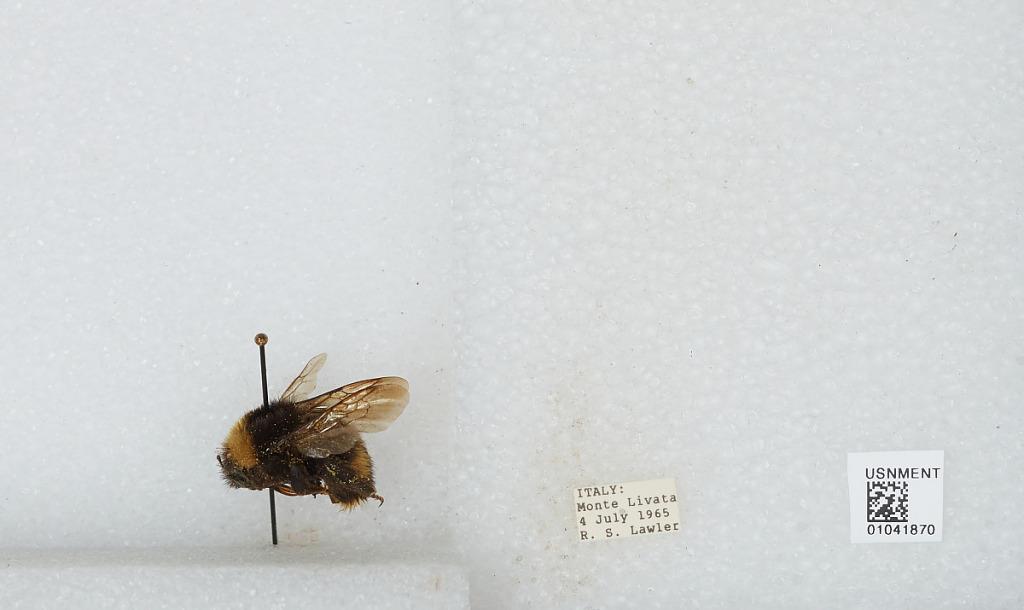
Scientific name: Bombus sp.
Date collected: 1965-7-4
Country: Italy
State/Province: Latium
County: Rome
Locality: Monte Livata